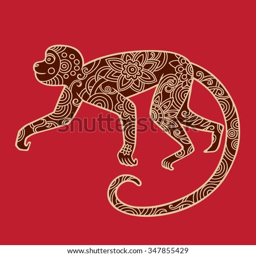
brown monkey on a red background .